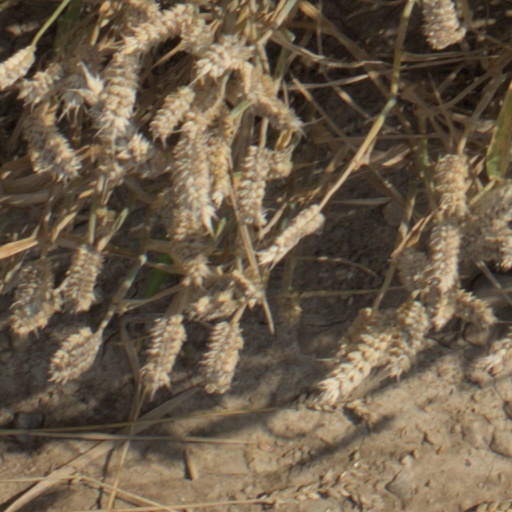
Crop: wheat